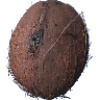
Label: cocos